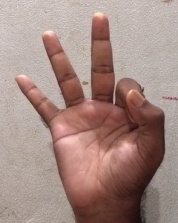
ASL sign: 9